Mark Williams (Holby City)

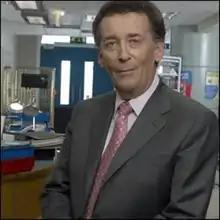
Robert Powell as Mark Williams

Mark Williams is a fictional character from the BBC medical drama "Holby City", portrayed by actor Robert Powell. The character first appeared in the series seven episode "Stick or Twist", broadcast on 15 February 2005. Mark was created as a new addition to the show's existing Williams family, entering as the ex-husband and father of established characters Tricia Williams (Sharon Maughan) and Chrissie Williams (Tina Hobley) respectively. Powell stated that he was looking forward to the opportunity to develop the character over a longer period of time than with the briefer acting roles he was more used to taking.